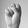
ASL letter: S